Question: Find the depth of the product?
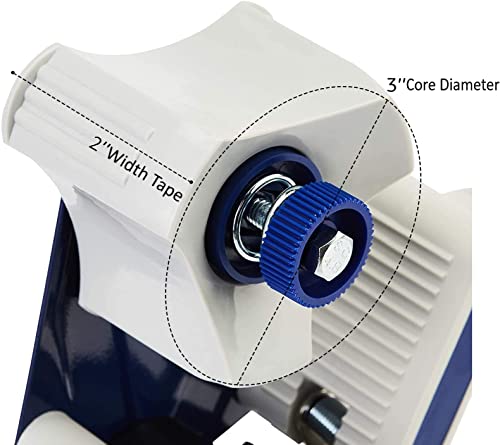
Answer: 3.0 inch